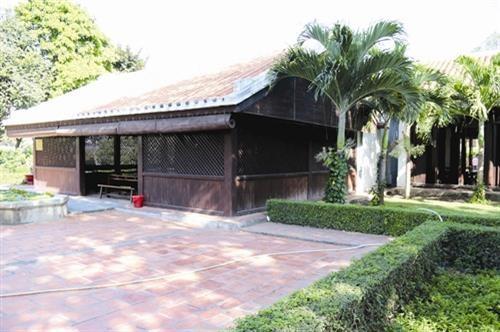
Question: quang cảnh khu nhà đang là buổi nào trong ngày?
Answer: đang là buổi trưa